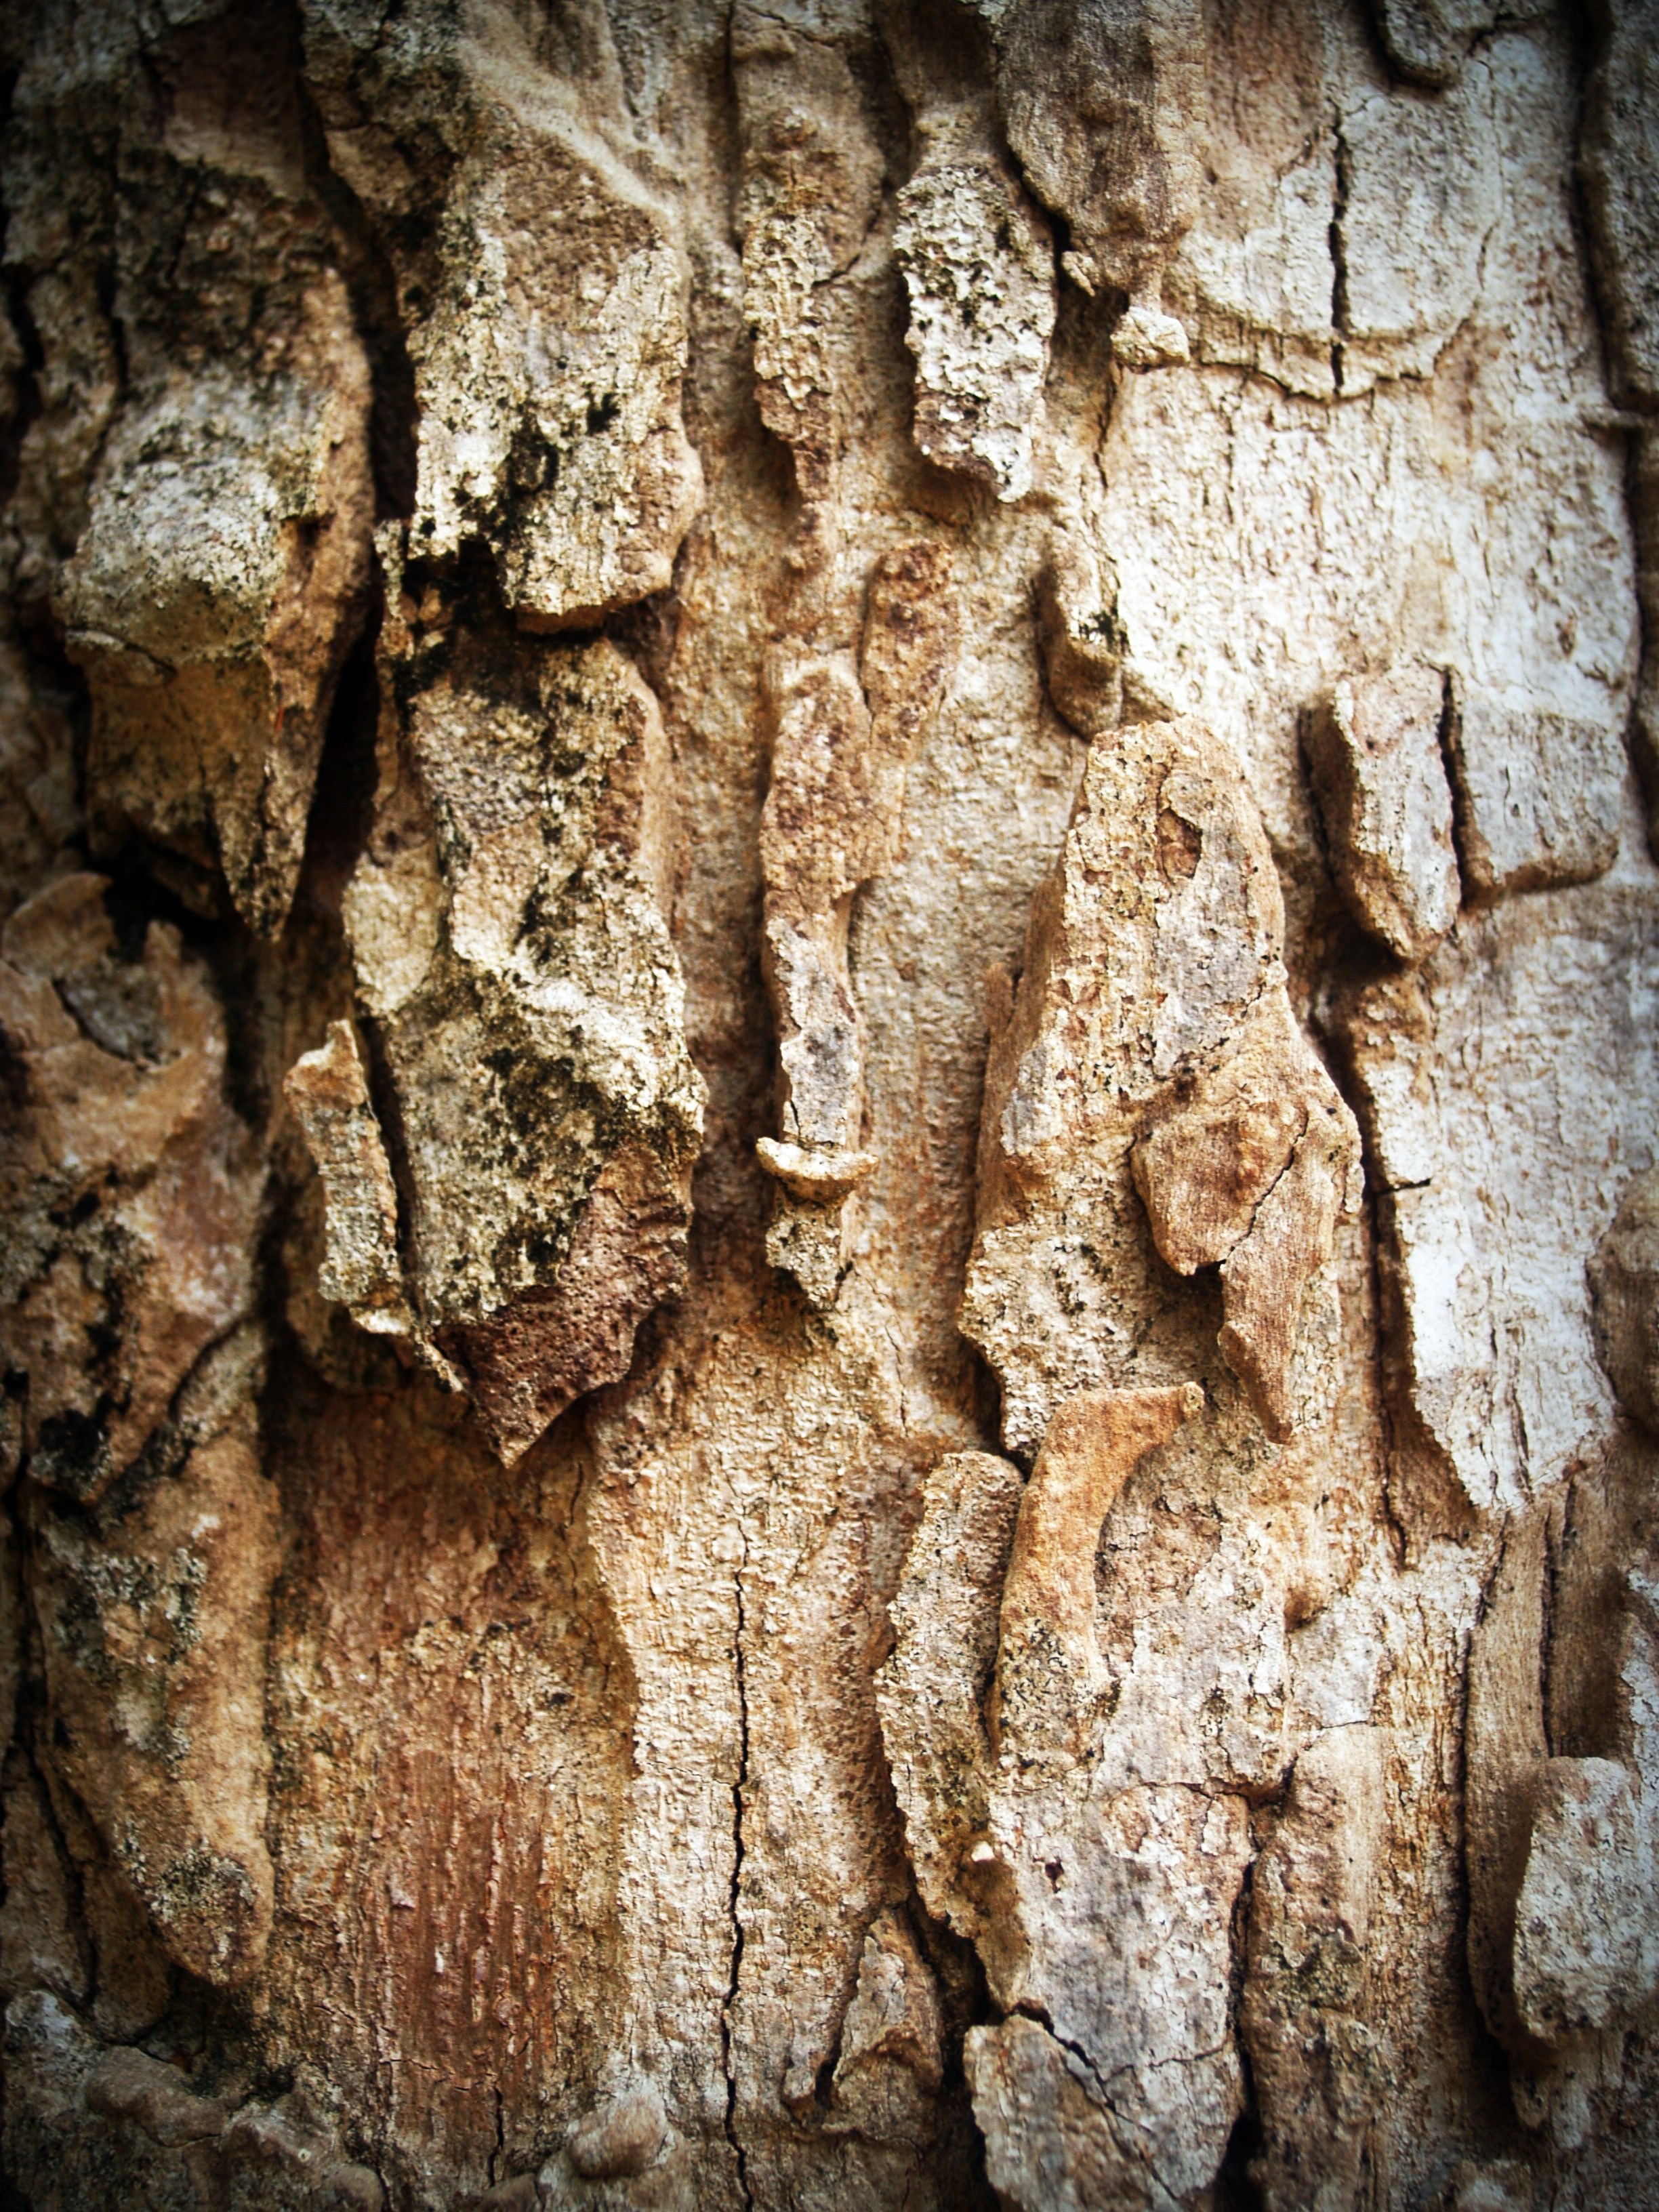
tree, nature, forest, rock, branch, abstract, plant, board, wood, antique, texture, plank, leaf, flower, time, trunk, old, barn, wall, bark, formation, dry, pine, environment, pattern, line, macro, natural, brown, soil, grunge, rough, rugged, closeup, lumber, material, surface, weathered, textured, close up, background, geology, design, forestry, woodwork, wooden, skin, history, aging, timber, detail, detailed, protection, rotten, tracery, corrosion, corroded, ancient history, woody plant